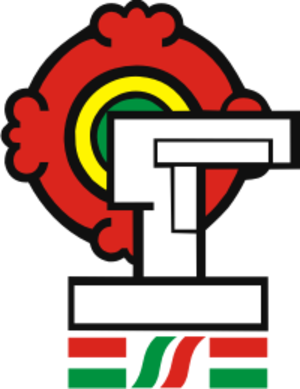
Valle de Chalco, officiellement nommée Valle de Chalco Solidaridad, est une municipalité située dans l'État de Mexico, au Mexique, sur la périphérie orientale de la zone métropolitaine de Mexico. Anciennement partie de la municipalité de Chalco, elle a été divisée en 1994 créant entité distincte, durant la présidence de Salinas de Gortari, en vertu de son Programa Nacional de Solidaridad. La municipalité se trouve sur l'ancien lit du lac de Chalco, qui était essentiellement drainé au XIXᵉ siècle. La région officielle de la ville est Xico, dont une zone haute formant autrefois une île, et il reste une petite colline dans une zone urbaine étendue et monotone. Le nom de « Chalco » se réfère à la tribu Chalca, dont le territoire couvrait la zone autour du lac, avant la Conquête espagnole du Mexique.